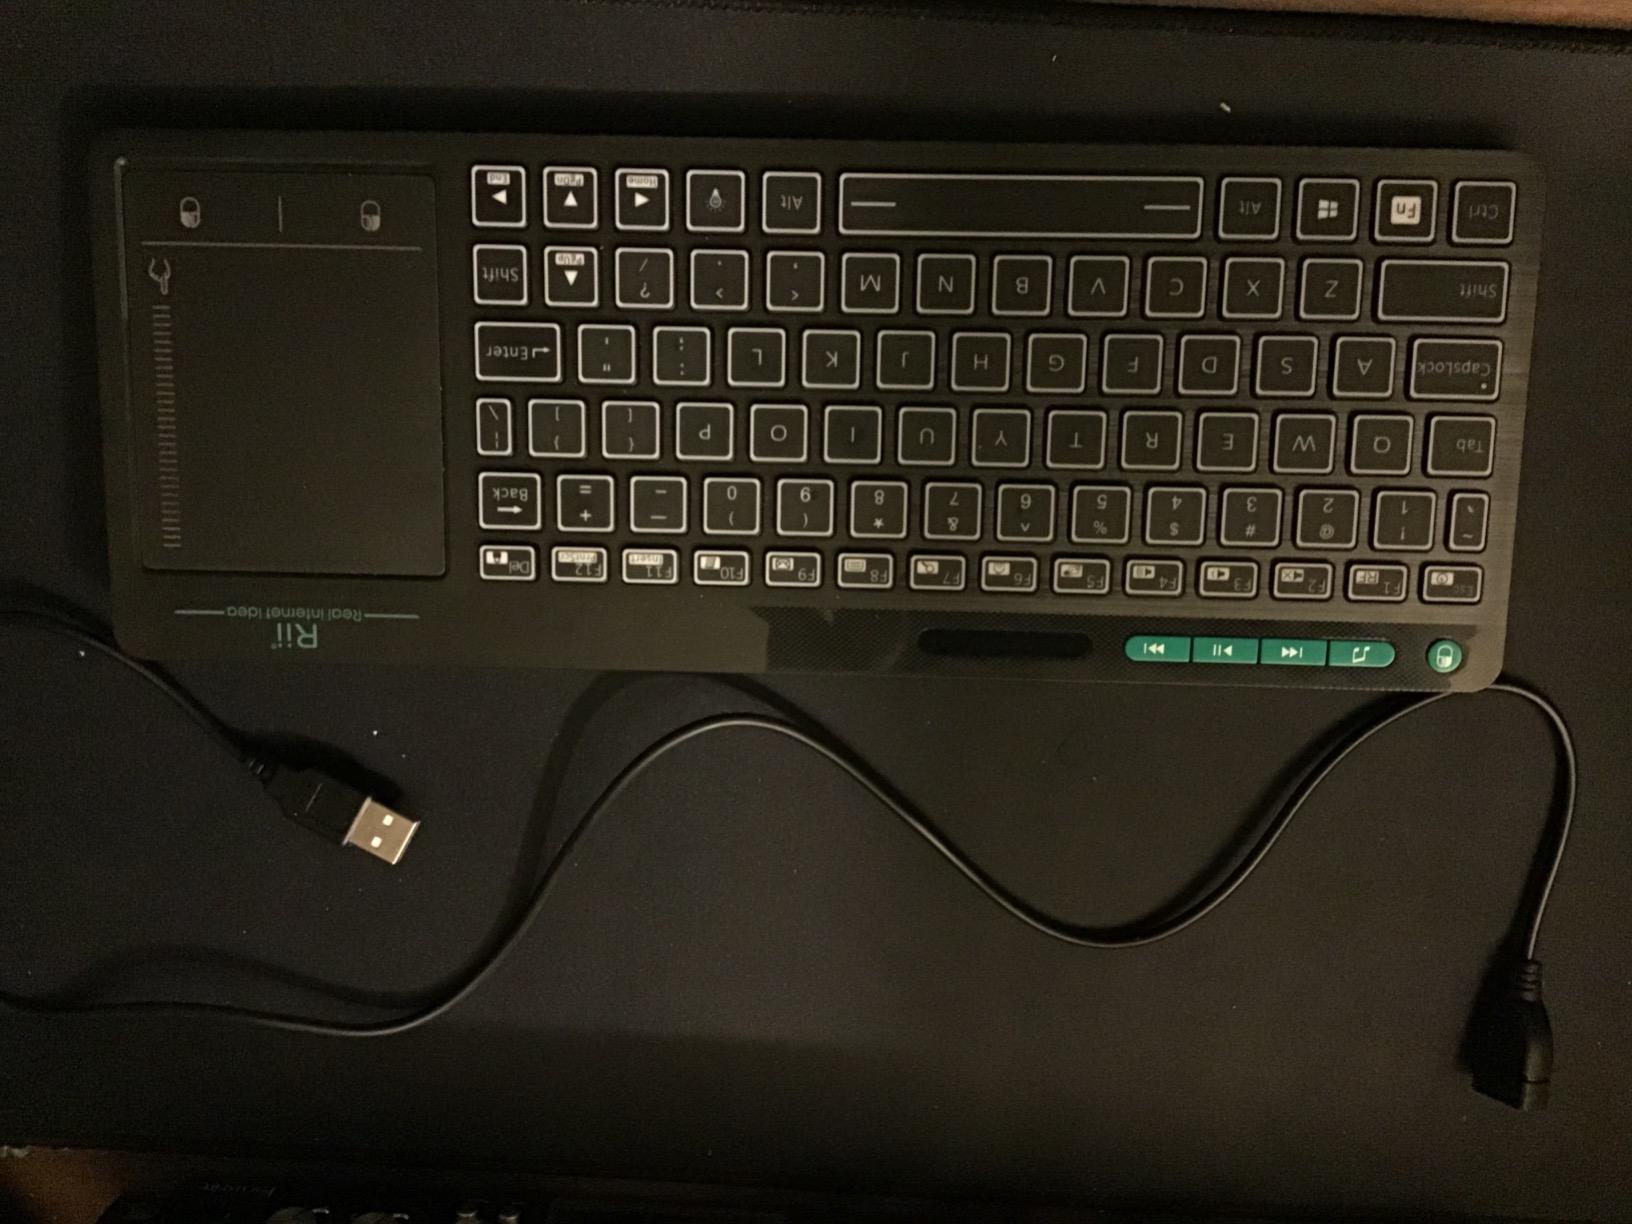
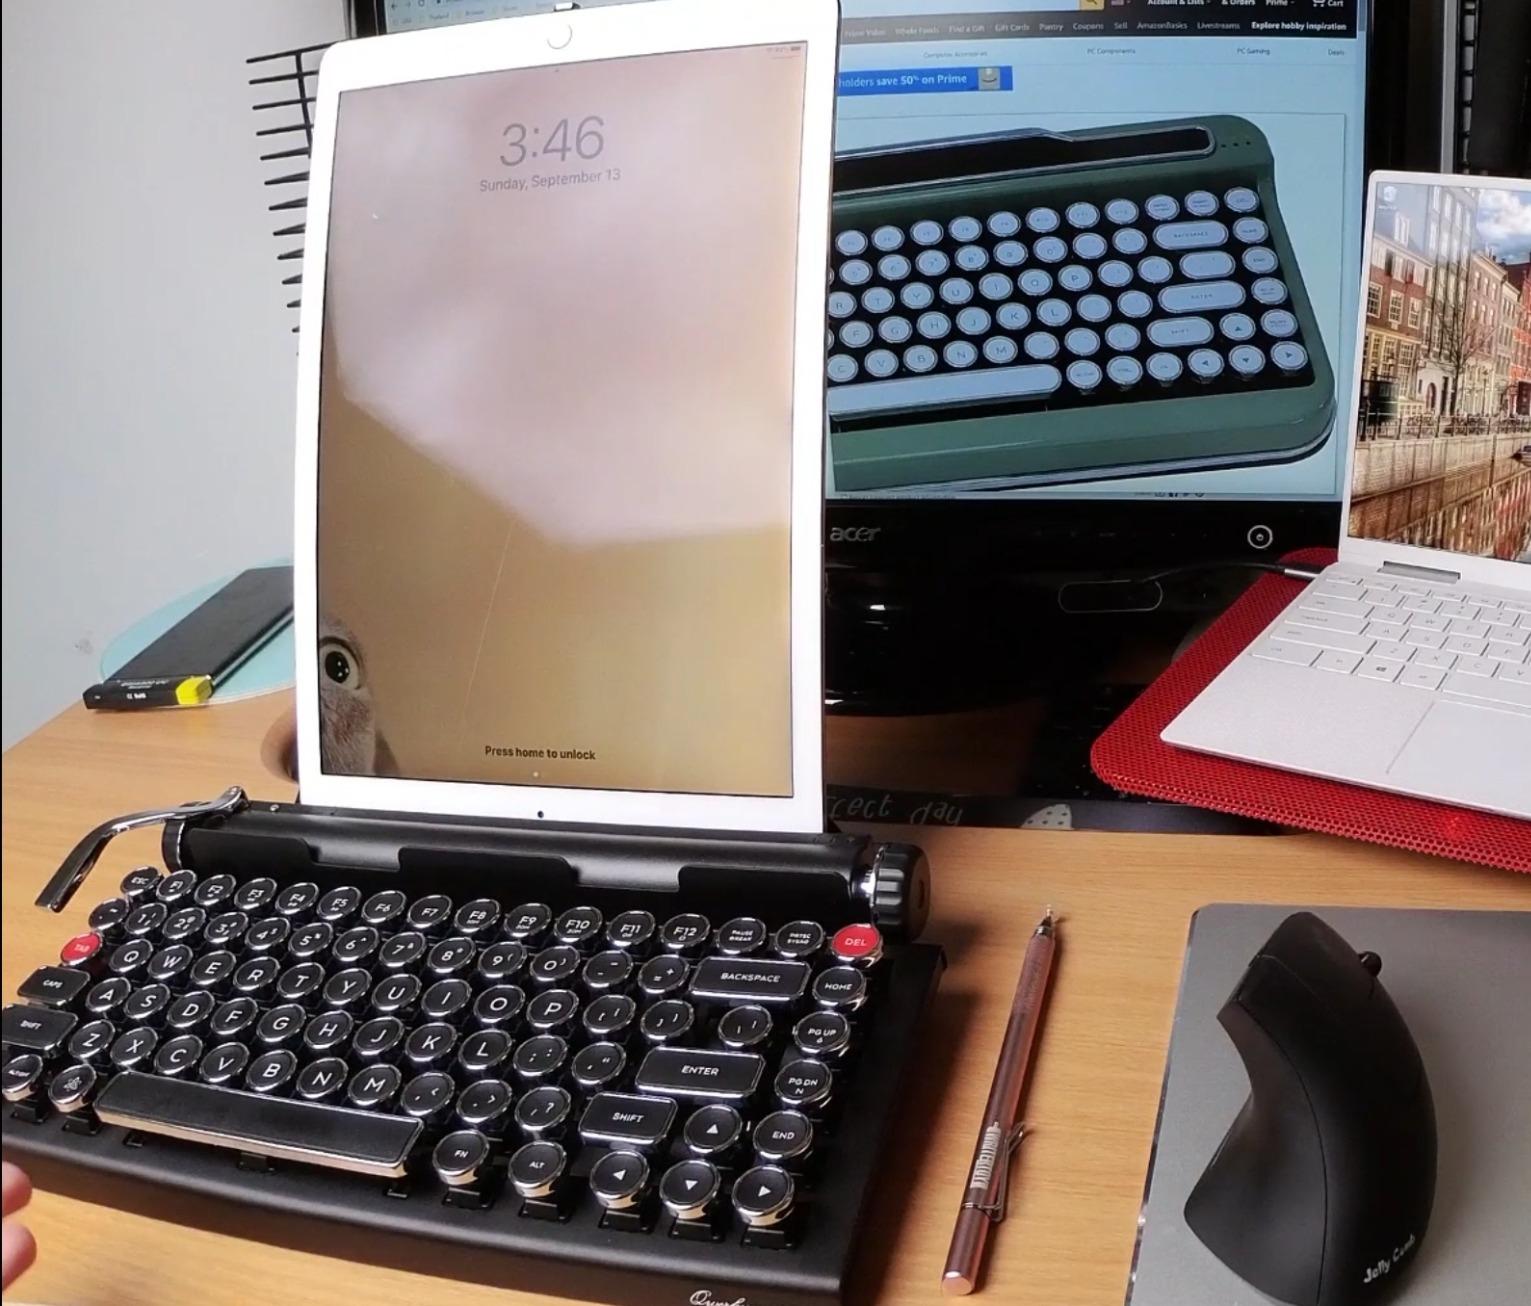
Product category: keyboard
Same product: no